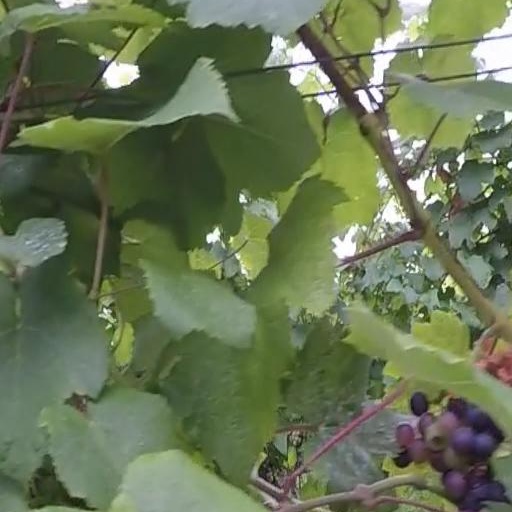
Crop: grape